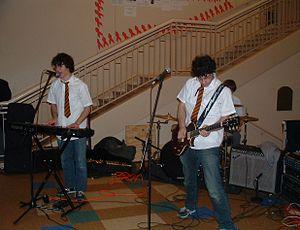
Harry and the Potters est un groupe de wizard rock américain, originaire de Norwood, dans le Massachusetts. Formé en 2002, le groupe transforme les romans de J. K. Rowling en chansons de rock, afin principalement de rendre le succès des livres plus accessible à travers de la musique.
Le wizard rock, parfois appelé de façon simplifiée wrock, est un mouvement musical apparu en 2002, composé de groupes de jeunes musiciens qui jouent et composent des morceaux à propos de l'univers de Harry Potter, créé par J. K. Rowling. Il y avait en 2008 plus de 400 groupes de wizard rock.